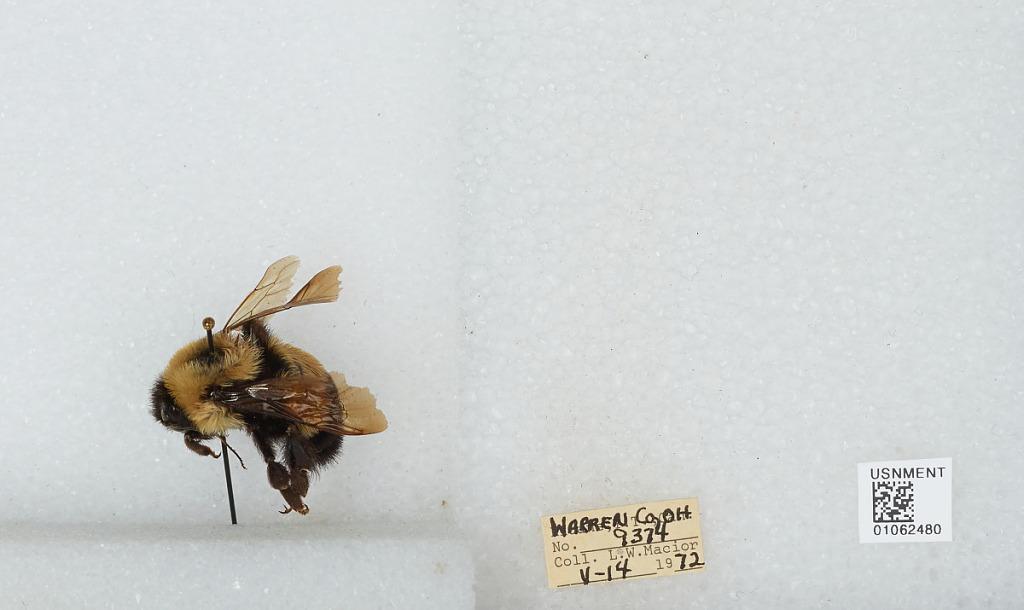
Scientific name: Bombus (Bombus) affinis Cresson
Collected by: L. Macior
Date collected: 1972-5-14
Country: United States
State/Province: Ohio
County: Warren
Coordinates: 39.4242, -84.1856